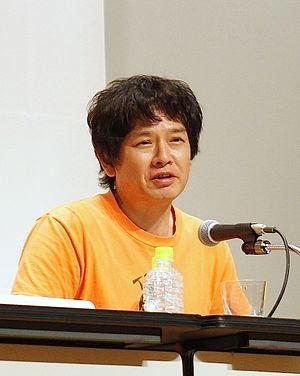
Yoshitomo Nara est un artiste japonais contemporain.